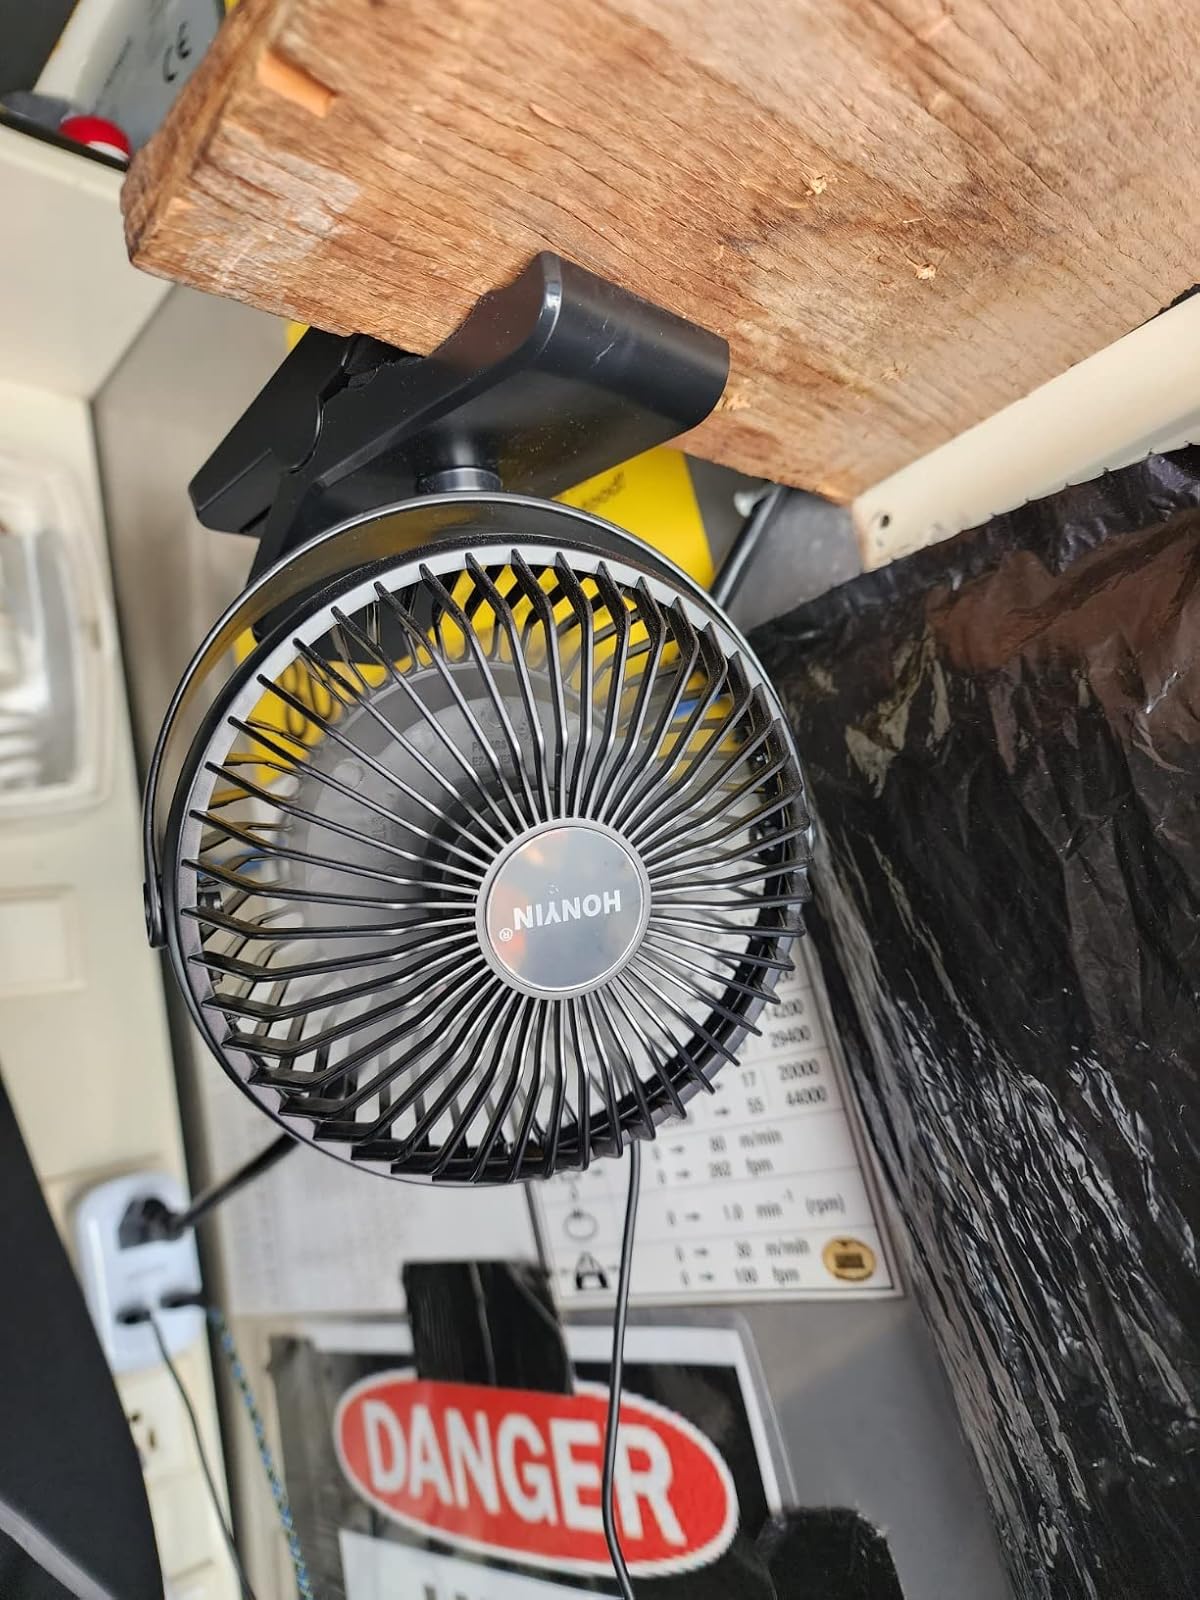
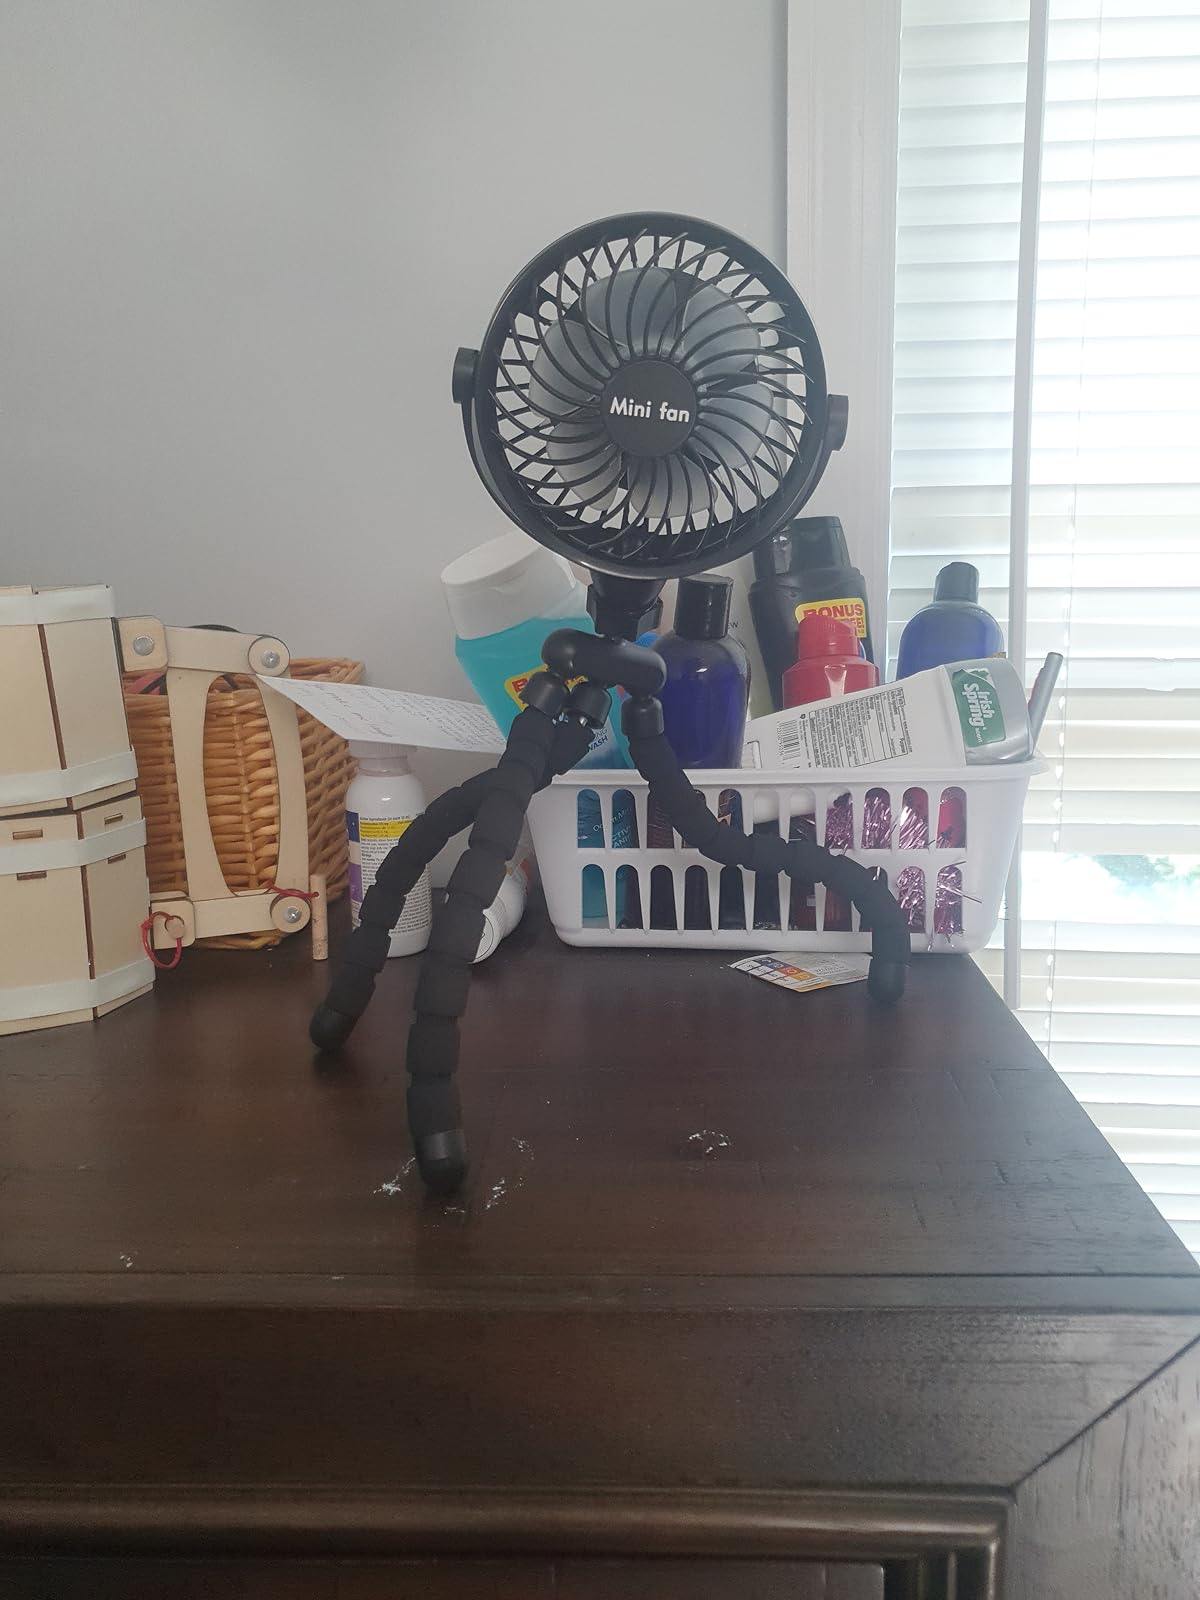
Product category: fan
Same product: no